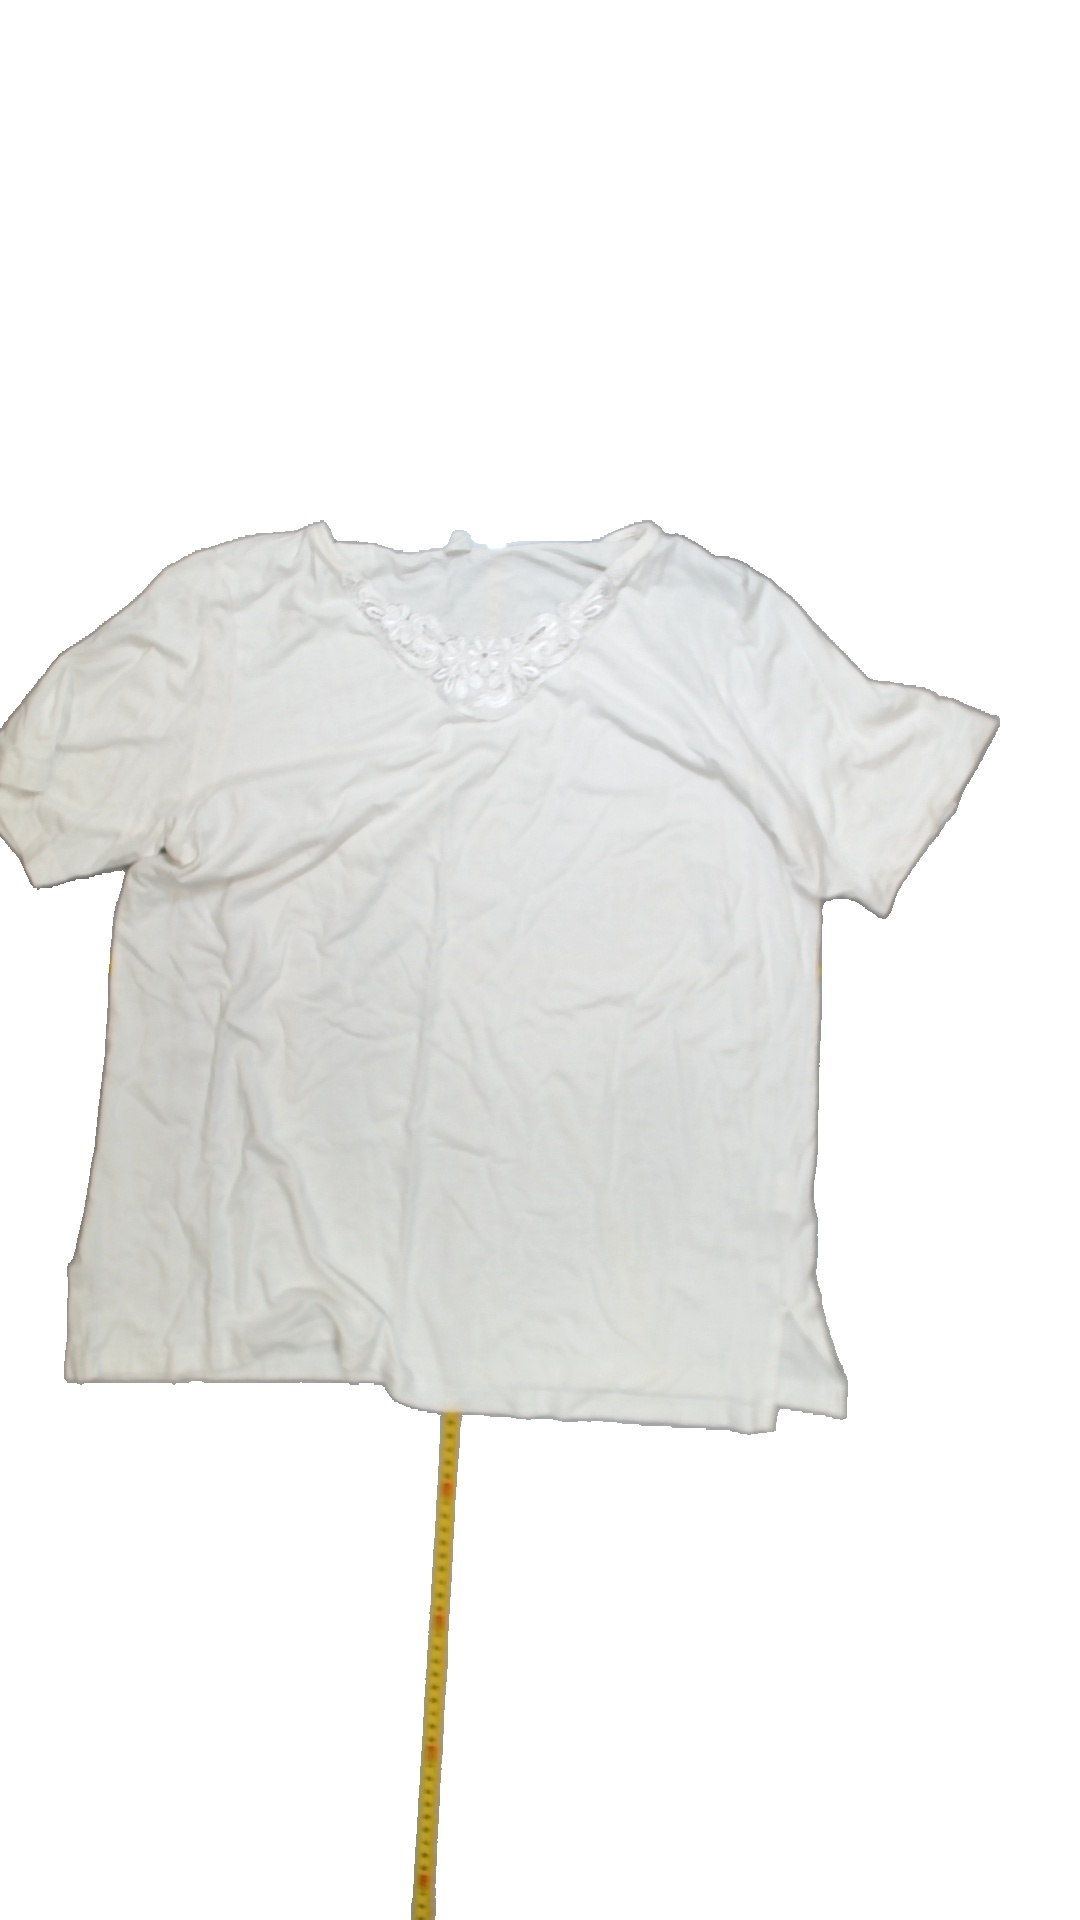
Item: T-shirt (Ladies)
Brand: Not Applicable
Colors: White
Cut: Regular
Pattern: Plain
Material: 100% Visc
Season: All
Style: No trend
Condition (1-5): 2
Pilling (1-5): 3
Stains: No
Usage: Recycle
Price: <50